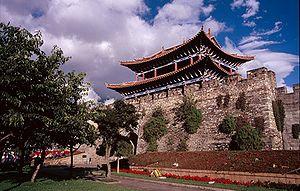
L'histoire de la dynastie Ming prend place de 1368 à 1644, entre les dynasties Yuan et Qing. La dynastie fut fondée par Zhu Yuanzhang, qui dirigea une révolte contre les Mongols de la dynastie Yuan, qu'il supplanta pour fonder une dynastie, qui marqua le retour d'une famille chinoise à la tête de l'empire. Le règne de son fils Yongle fut l'un des plus remarquables de la dynastie, dont l'autorité commença à s'affaiblir par la suite, même si l'empire entra dans une phase de croissance démographique et économique. Déchirée par des tensions à la cour et dans les provinces, puis soumises à des menaces extérieures, en particulier celle des Mandchous, la dynastie Ming s'effondra durant la première moitié du XVIIᵉ siècle.